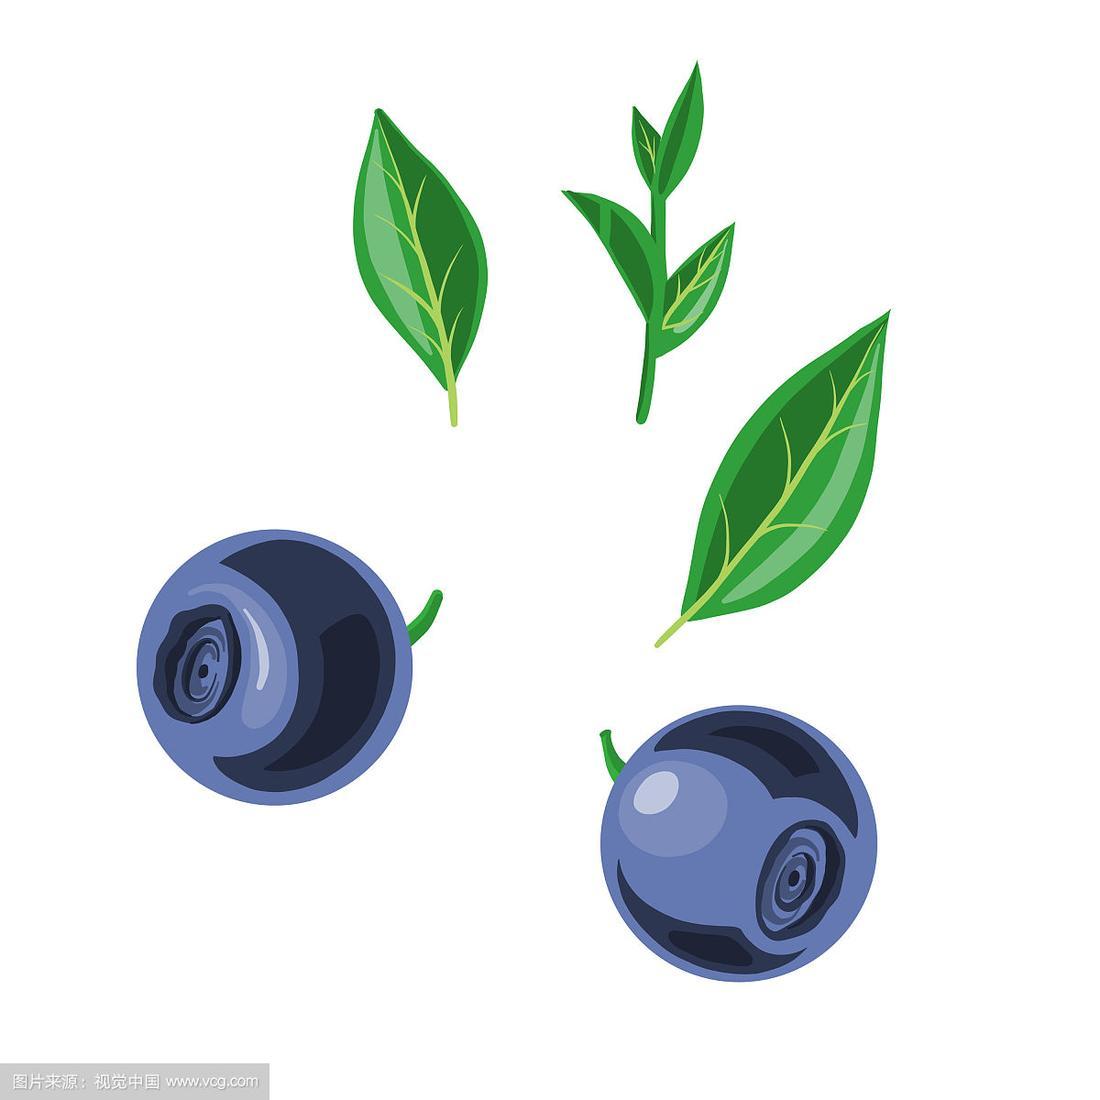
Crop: blueberry
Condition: healthy